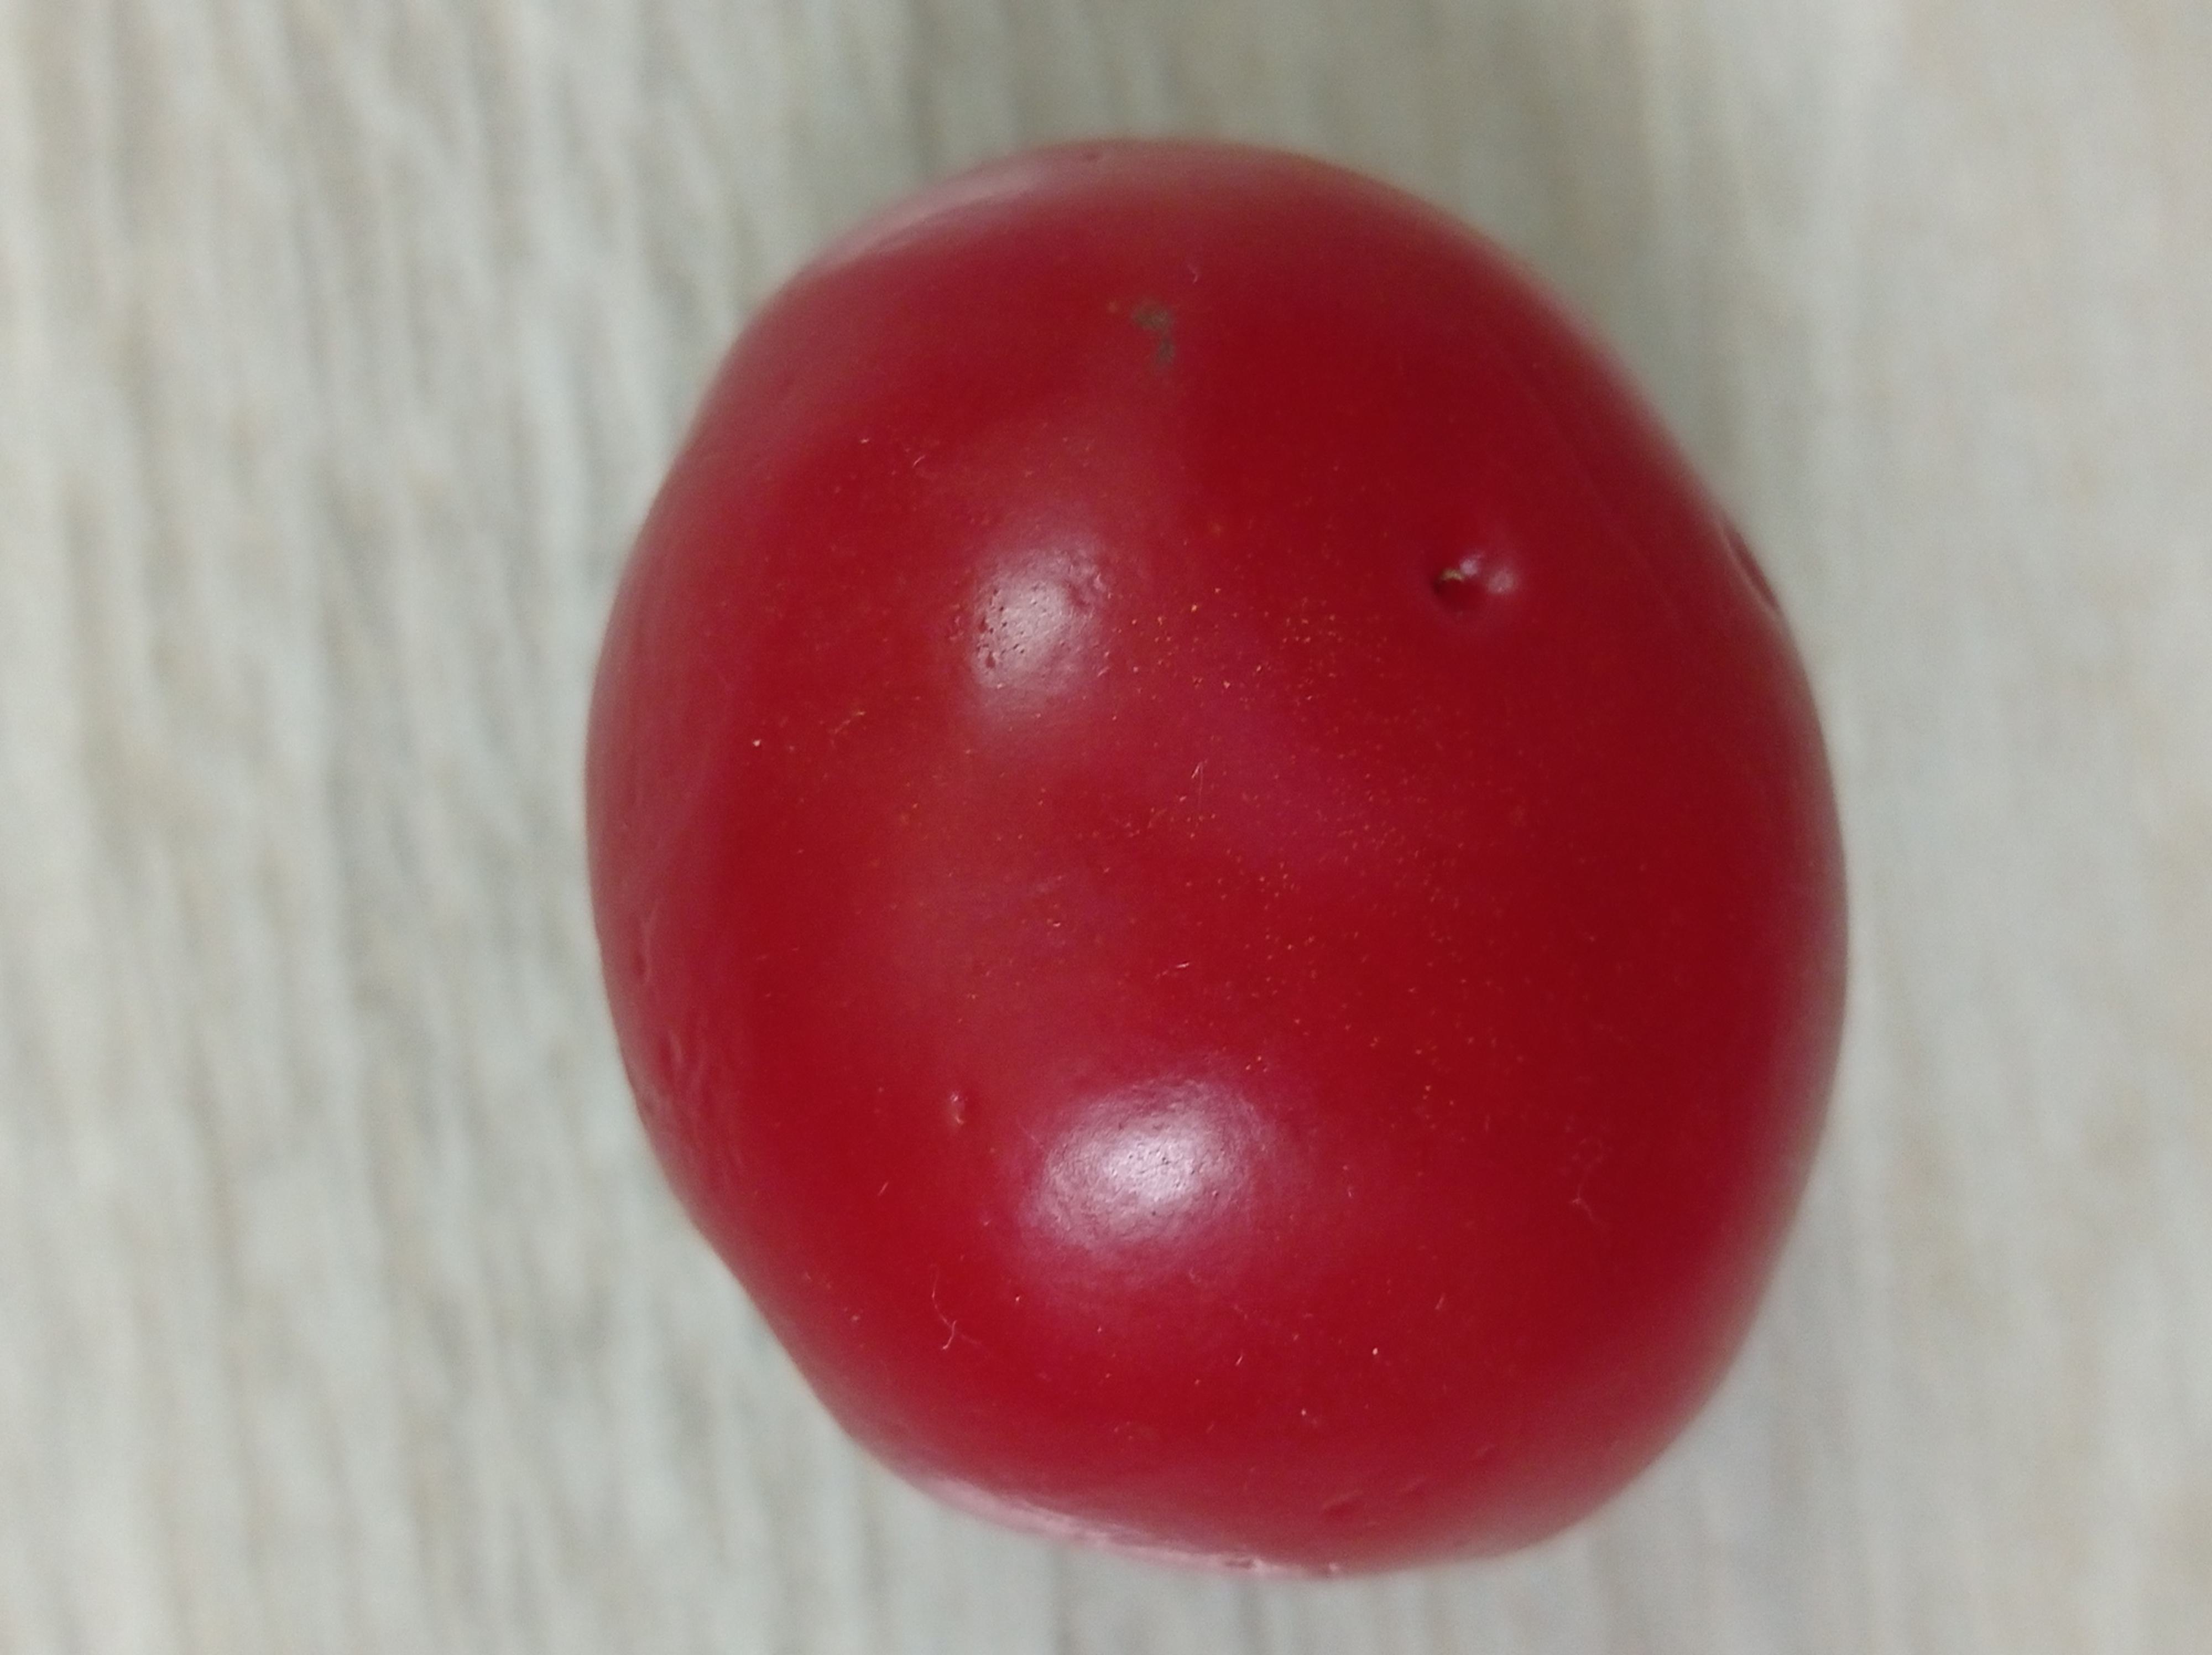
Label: Fresh